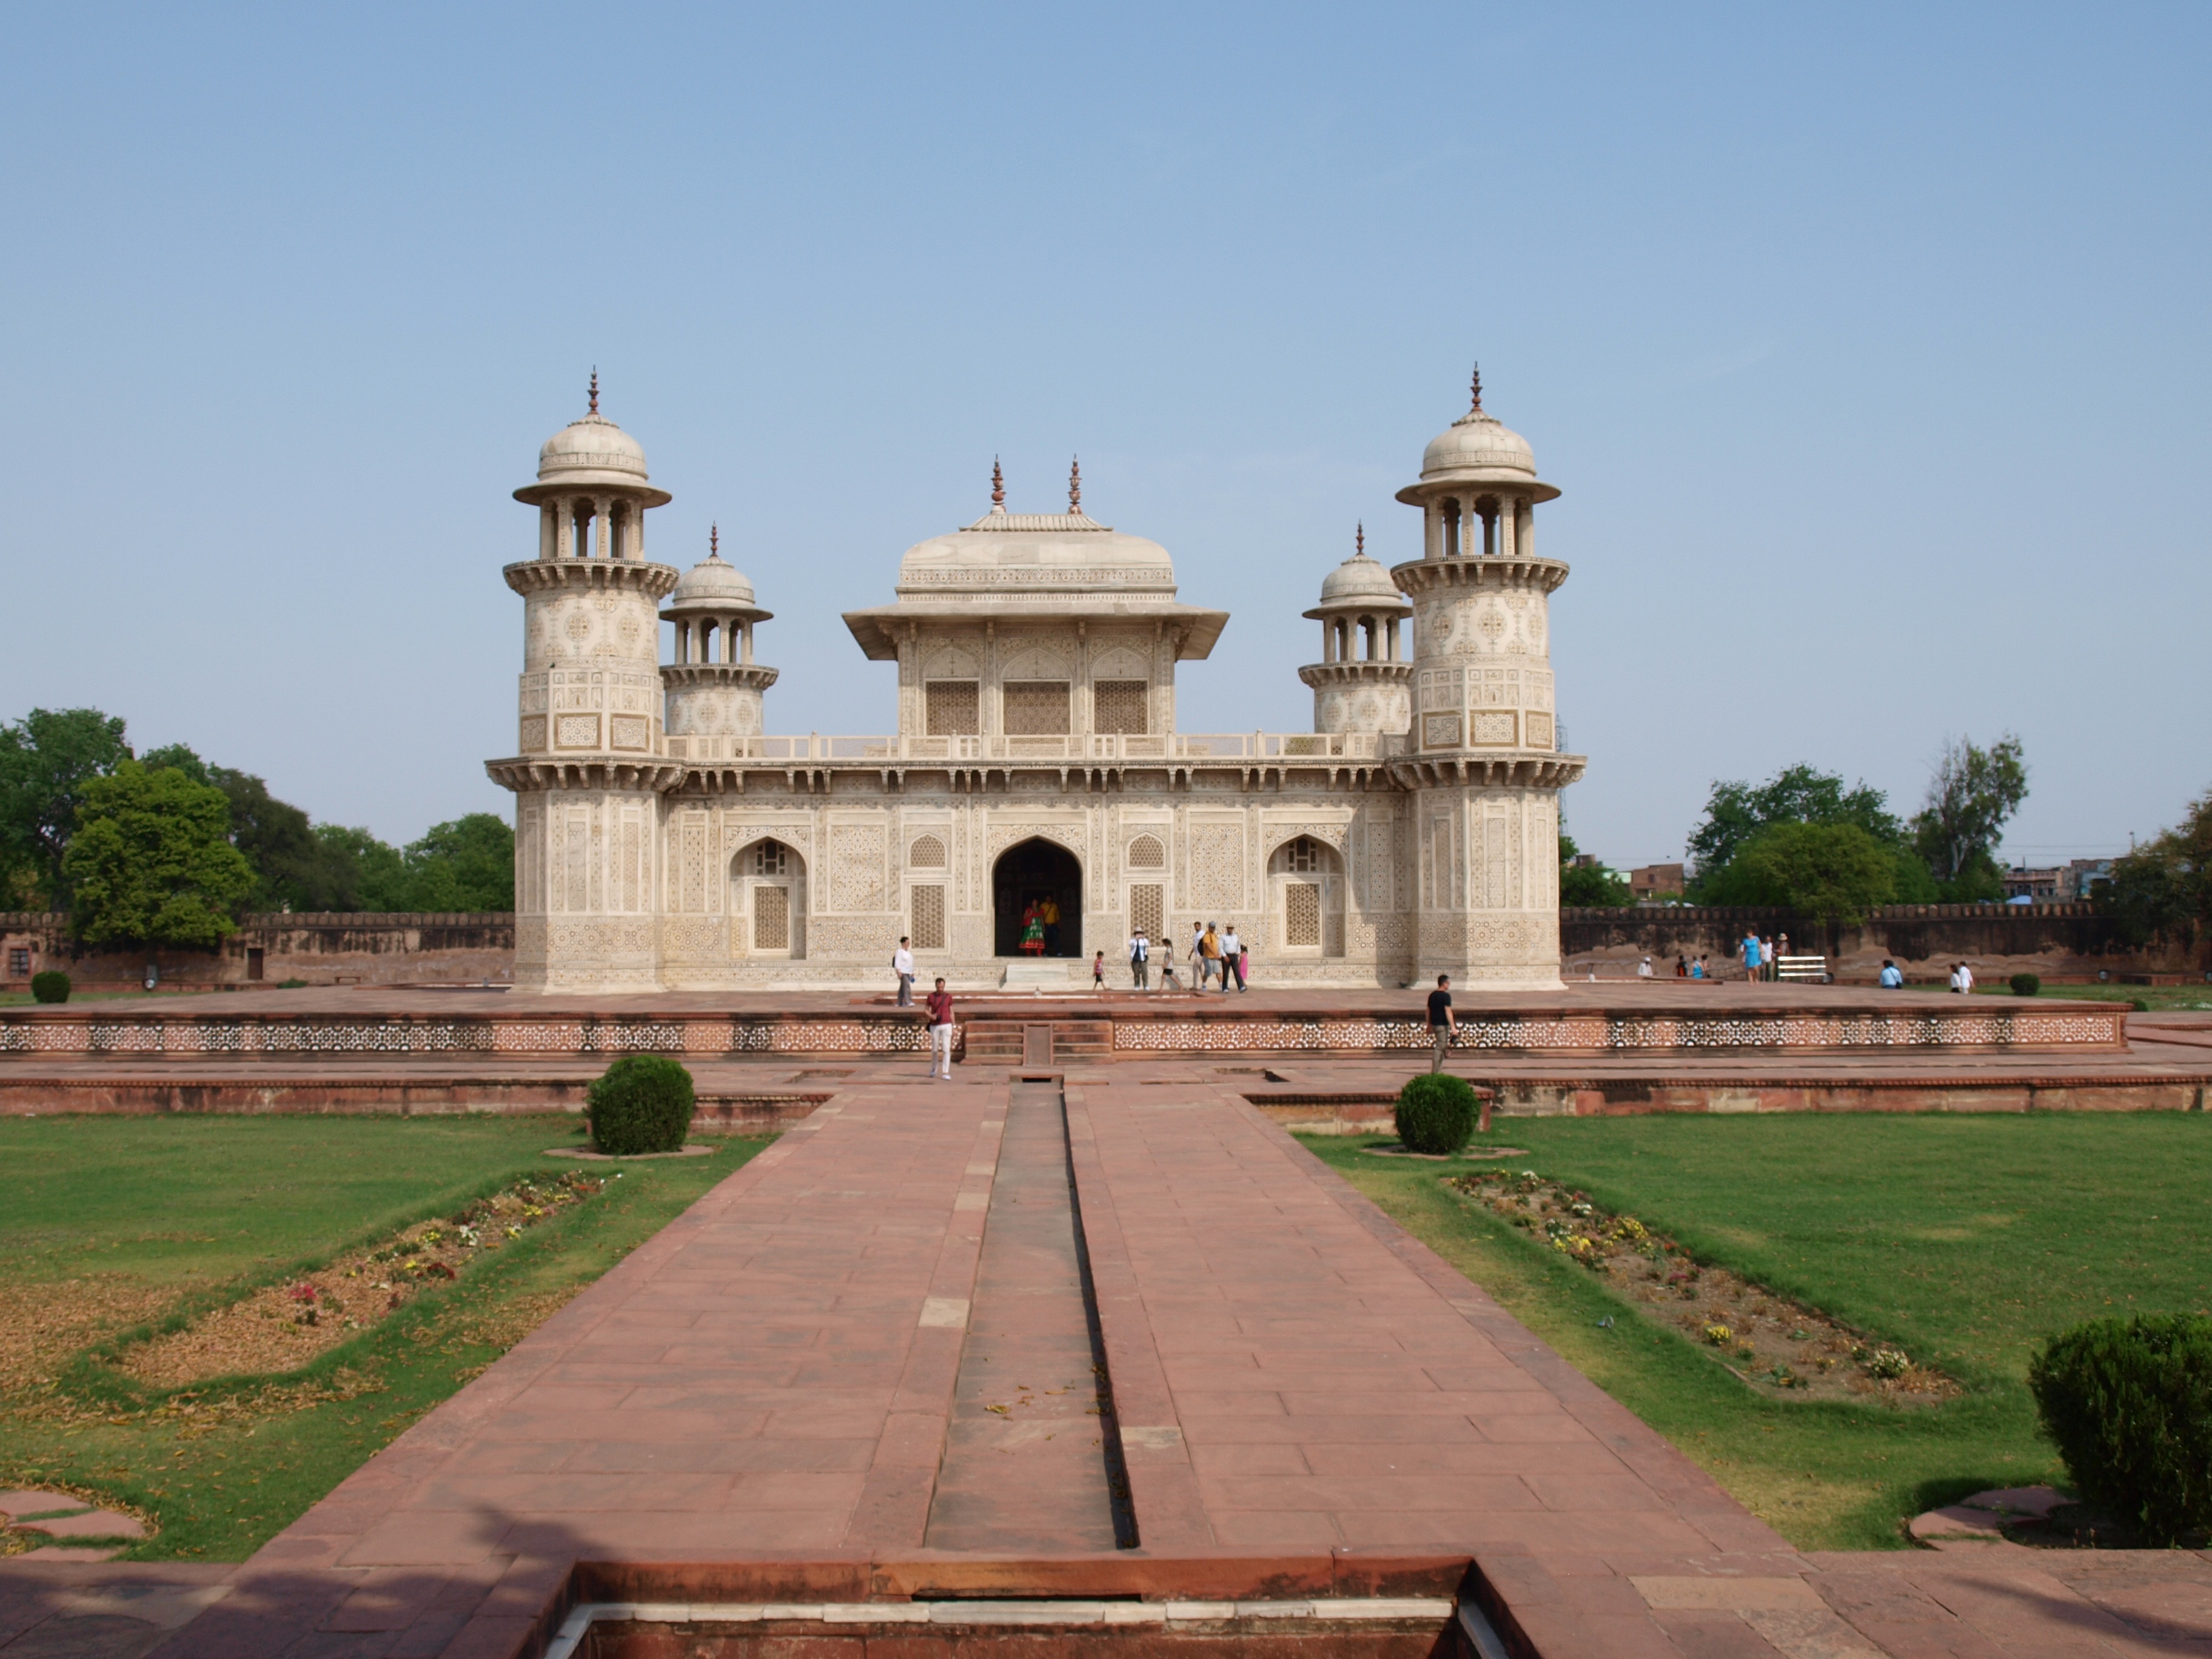
building, palace, landmark, fortification, place of worship, monastery, marble, india, archaeological site, historic site, ancient history, architectire, baby taj